Shintaro Harada

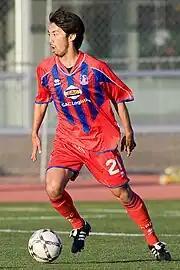
Harada with Crystal Palace Baltimore in 2008

is a Japanese former professional footballer who played as a midfielder or defender.